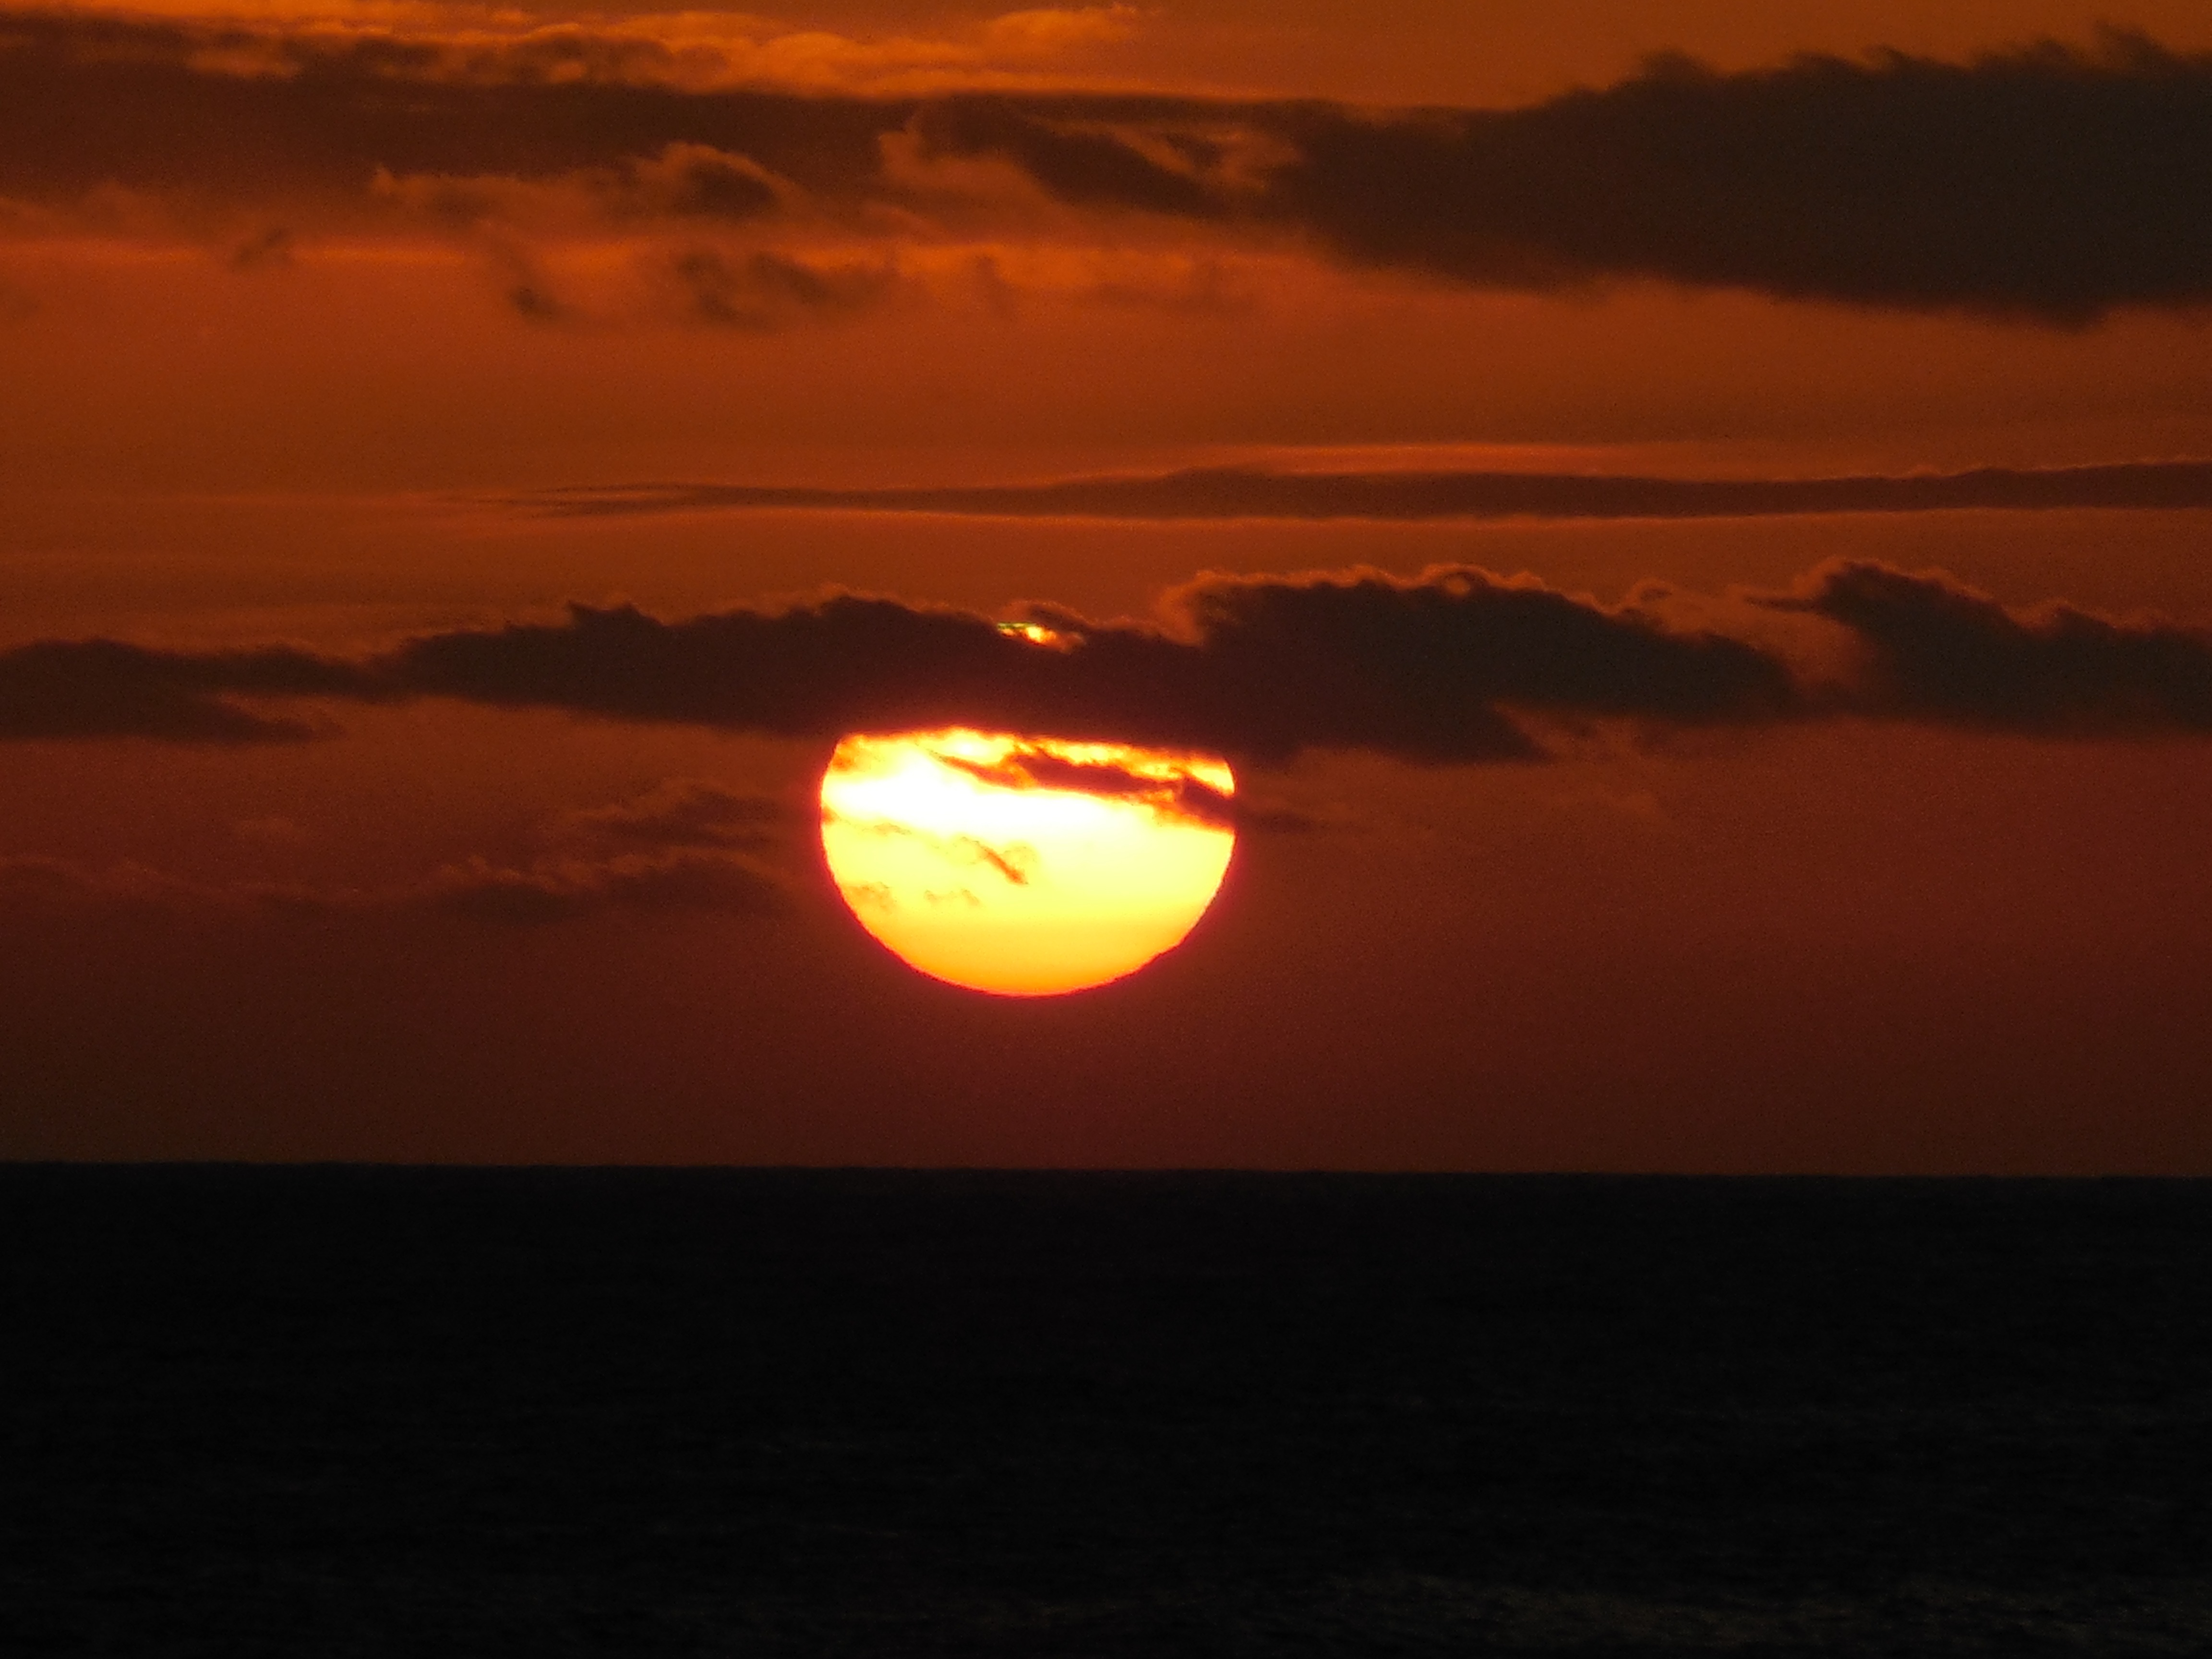
sea, ocean, horizon, light, cloud, sky, sun, sunrise, sunset, sunlight, morning, dawn, atmosphere, dusk, evening, orange, shadow, glow, hawaii, yellow, skies, clouds, seasons, filter, afterglow, sky orange, astronomical object, red sky at morning, golden glow